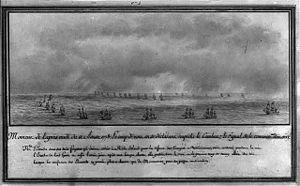
Moment de l'après midi du 11 Aoust 1778